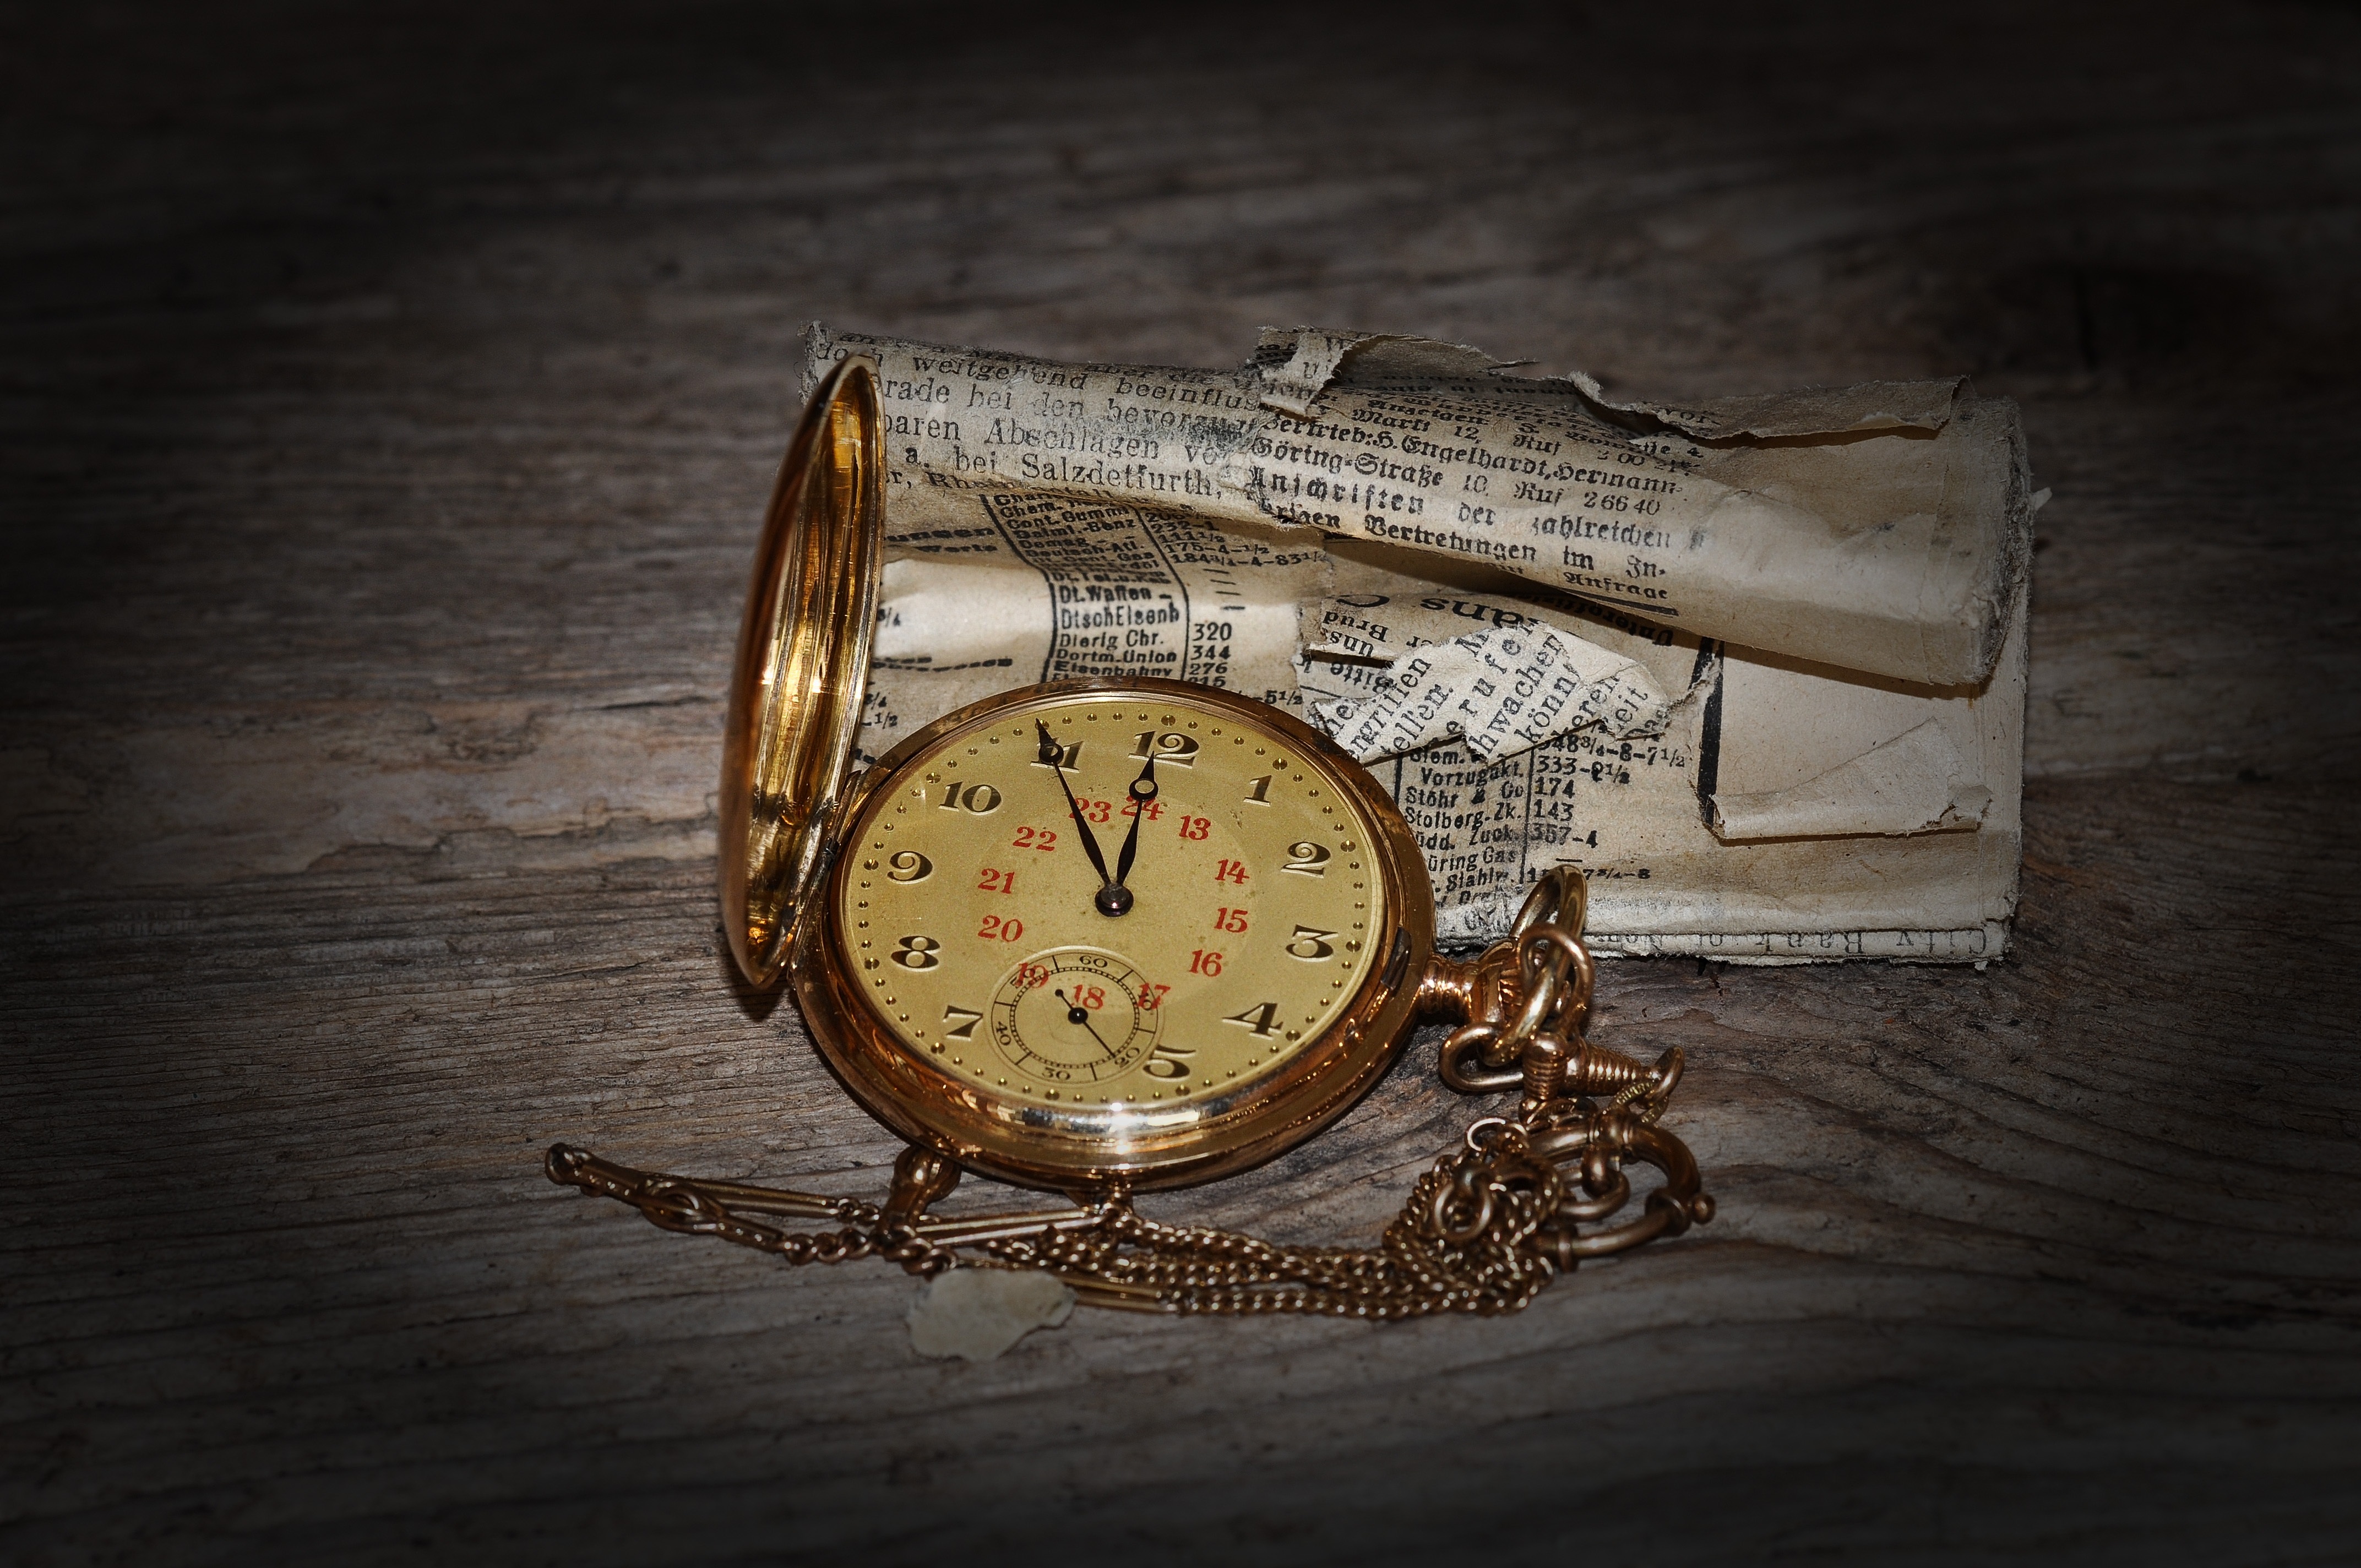
watch, hand, antique, clock, old, newspaper, yellow, close, pocket watch, clock face, jewellery, wooden table, gold, rolled, time of